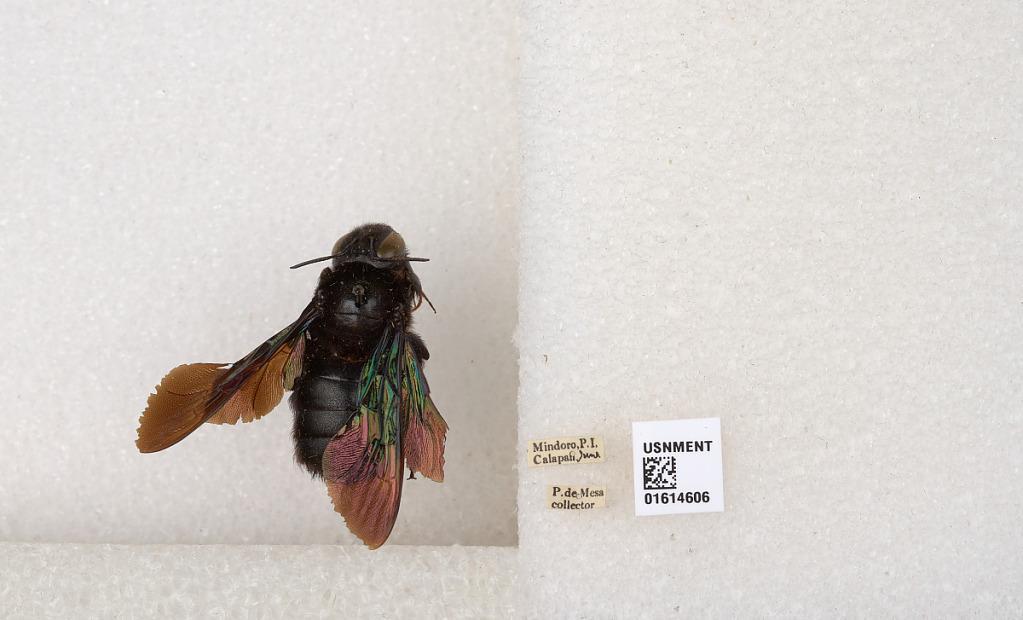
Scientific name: Xylocopa (Biluna) mcgregori Cockerell
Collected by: P. De Mesa
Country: Philippines
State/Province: Mimaropa
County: Oriental Mindoro
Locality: Calapan